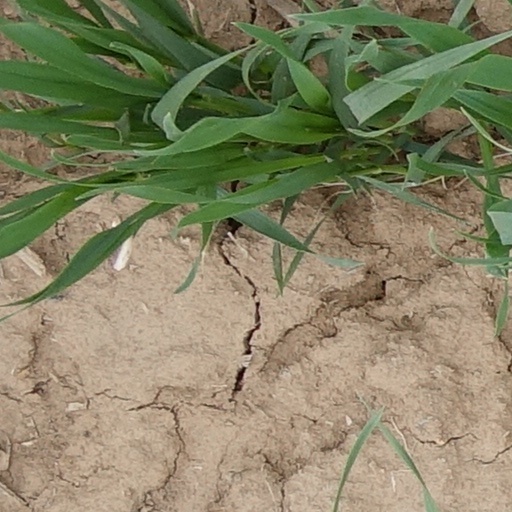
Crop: wheat